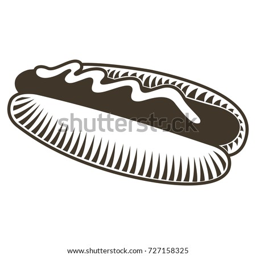
isolated sketch of a hot dog